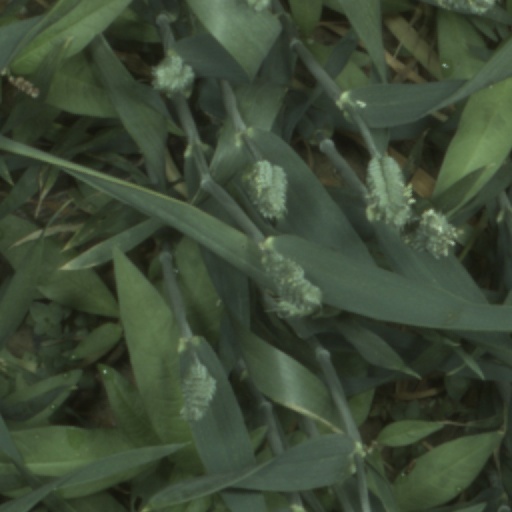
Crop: wheat